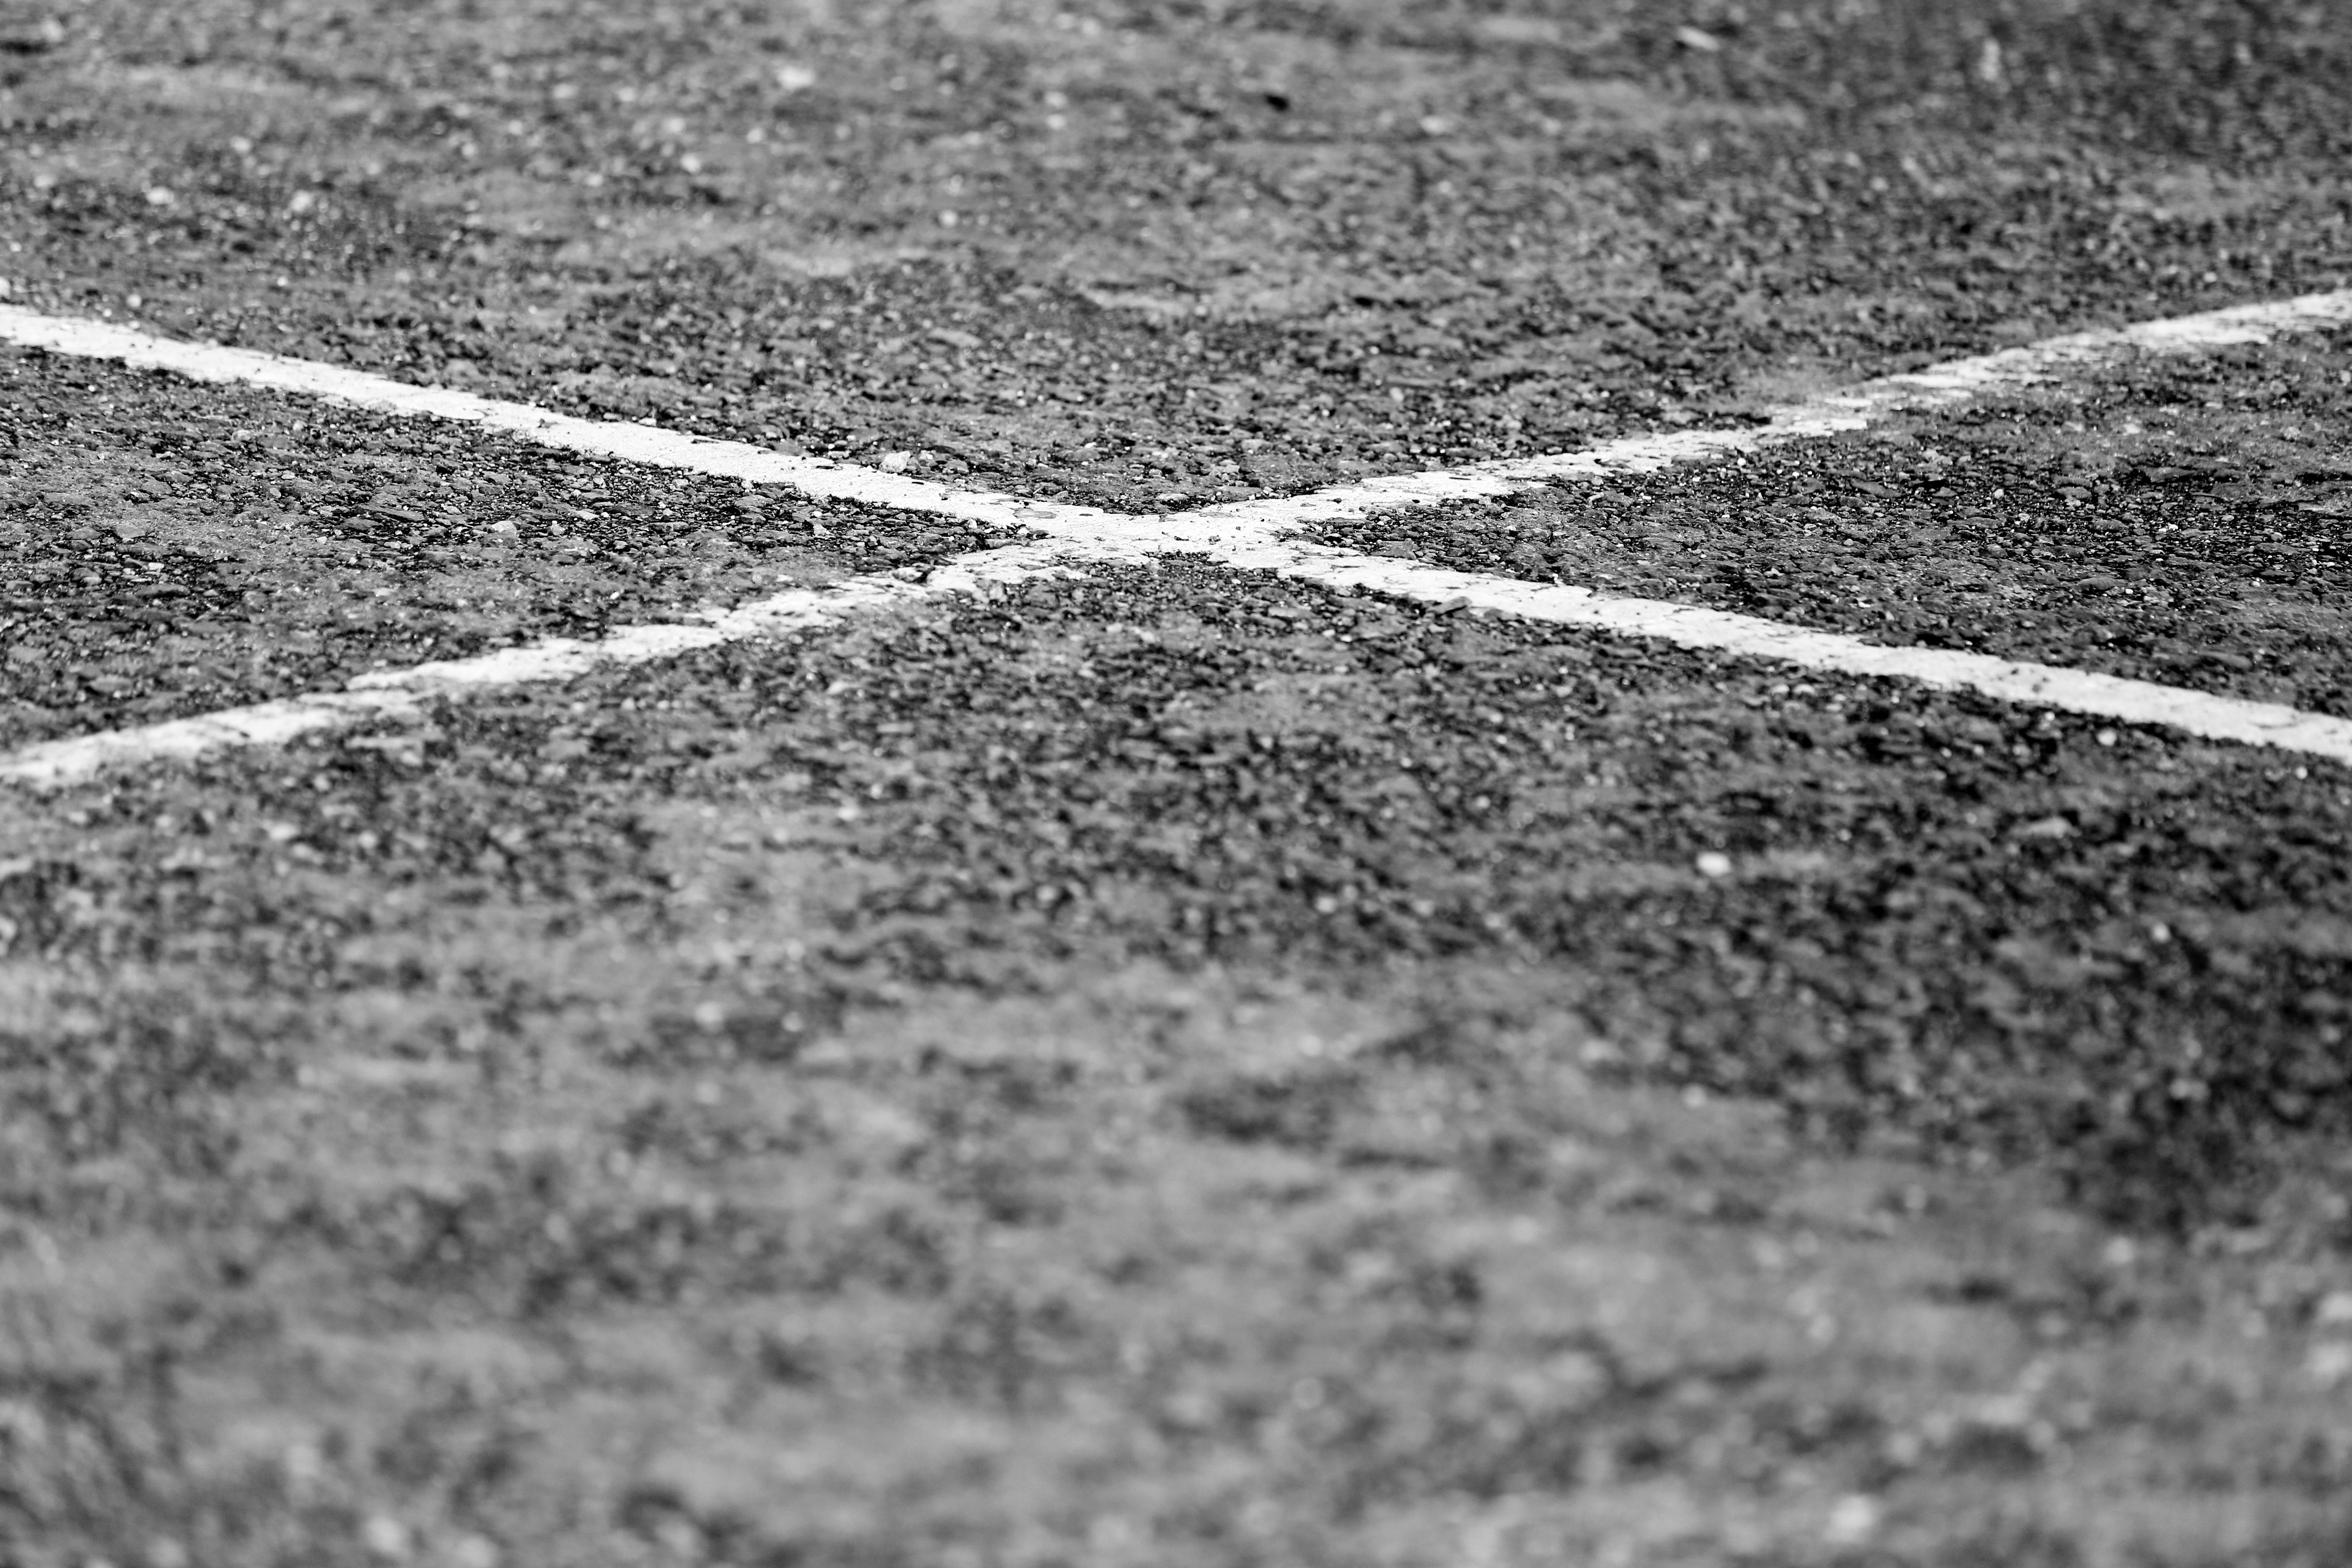
black and white, track, field, photography, asphalt, tarmac, line, dirt, soil, cross, monochrome, car park, lines, x, b w, road surface, monochrome photography, tarmac road